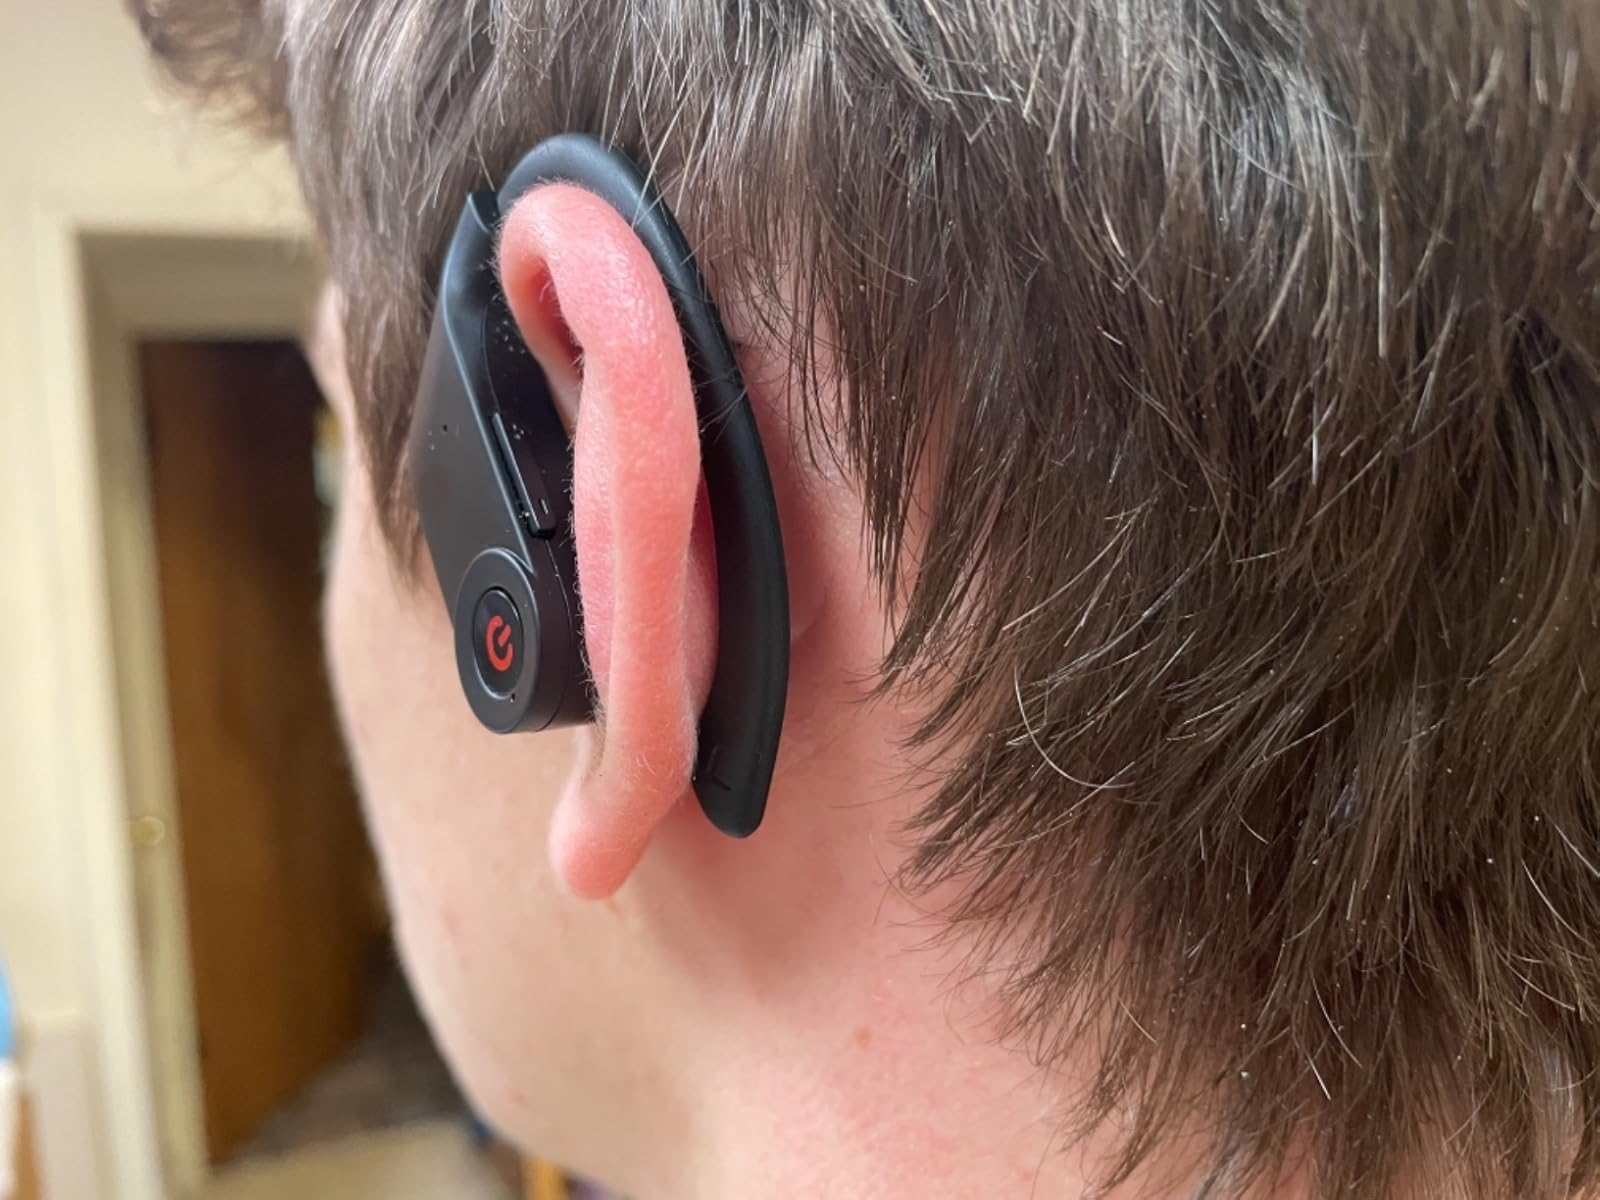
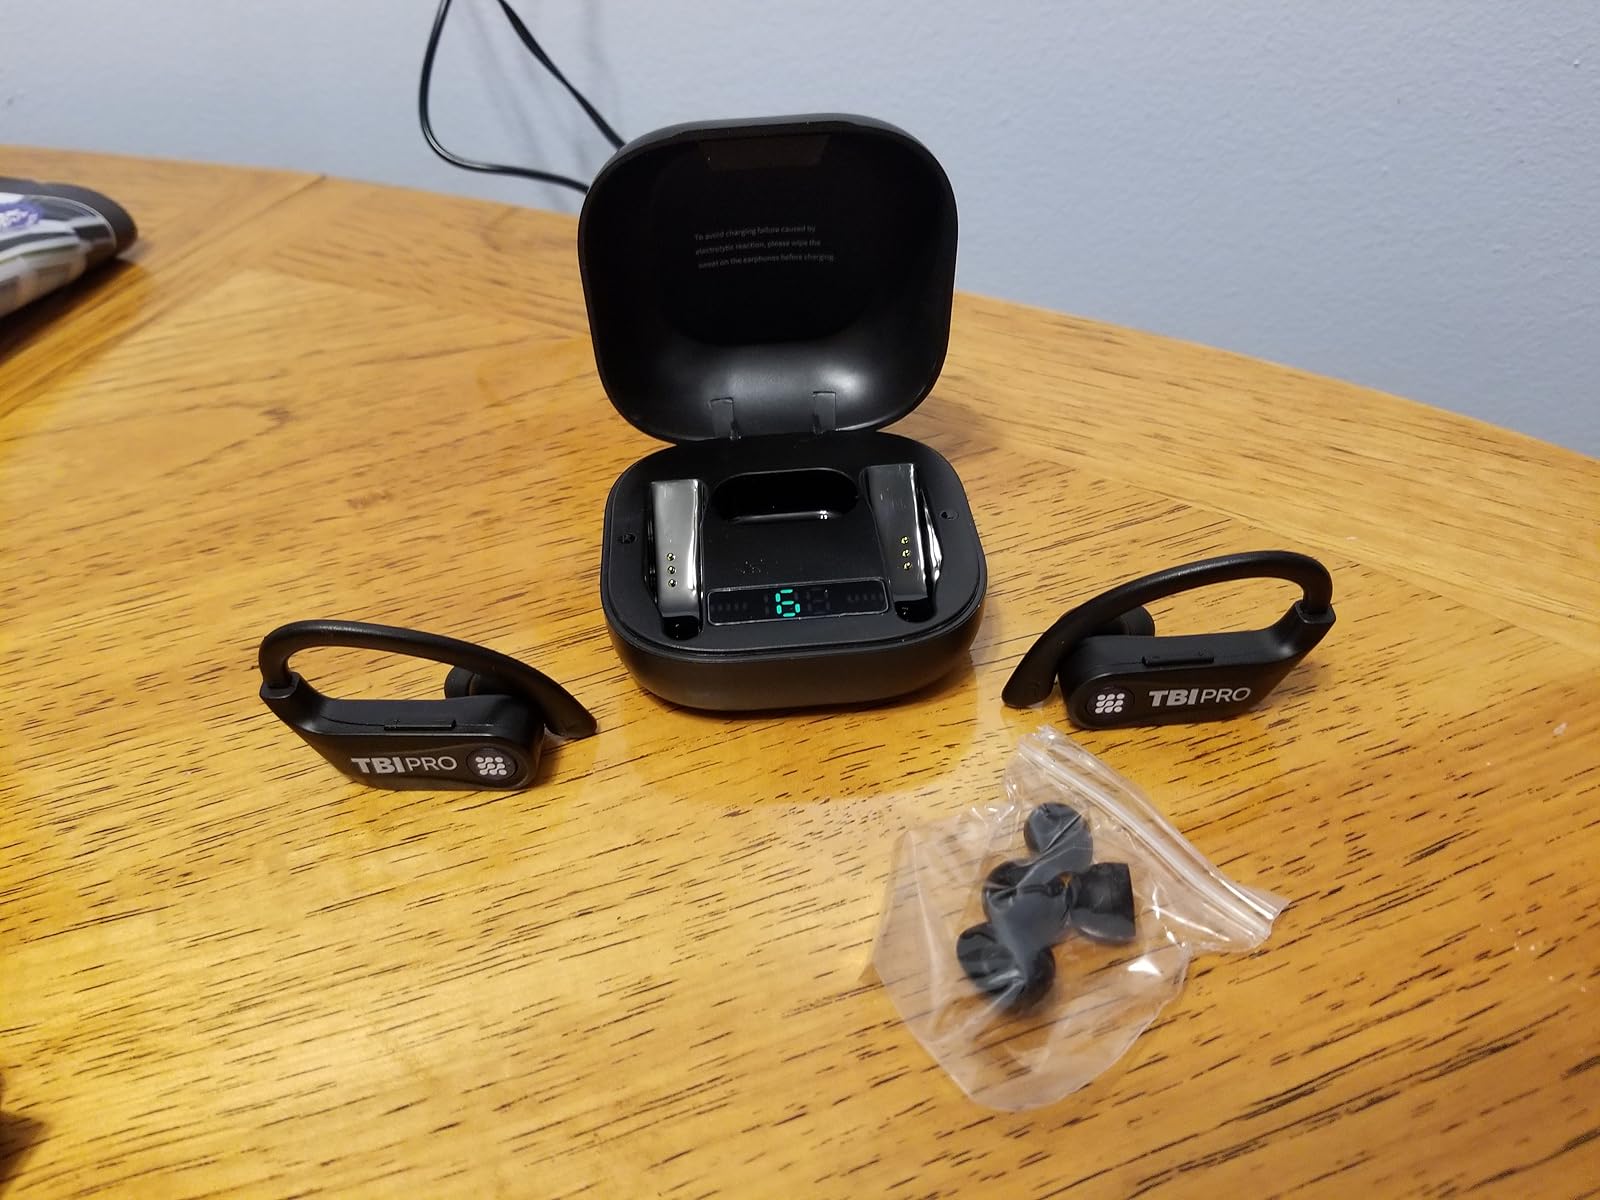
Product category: earbuds
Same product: no